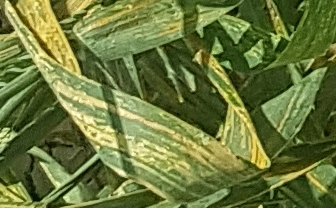
Label: Wheat___Yellow_Rust